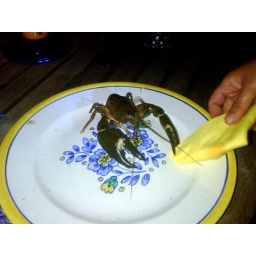
Straight out of the lake in the garden onto the table! Fresh water crabs literally by the bucket load.